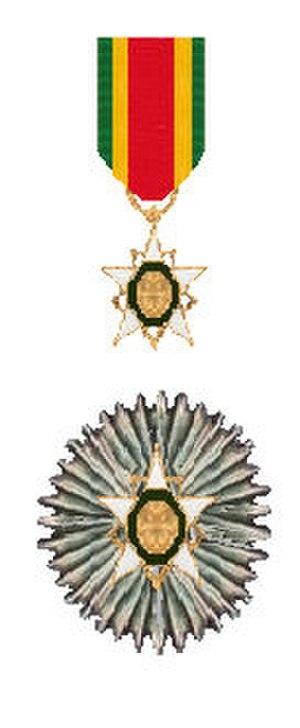
L'ordre du Mono est un ordre honorifique togolais.